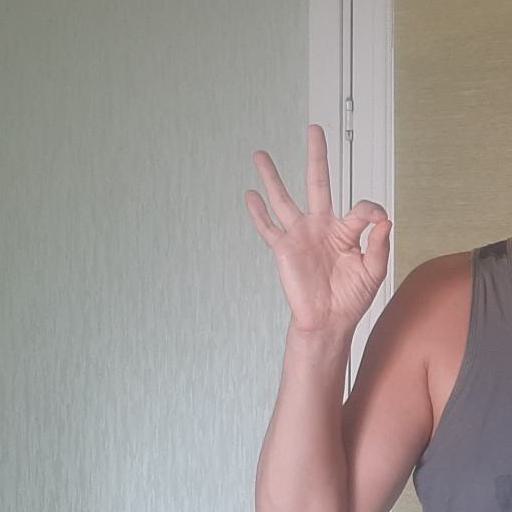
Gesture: ok